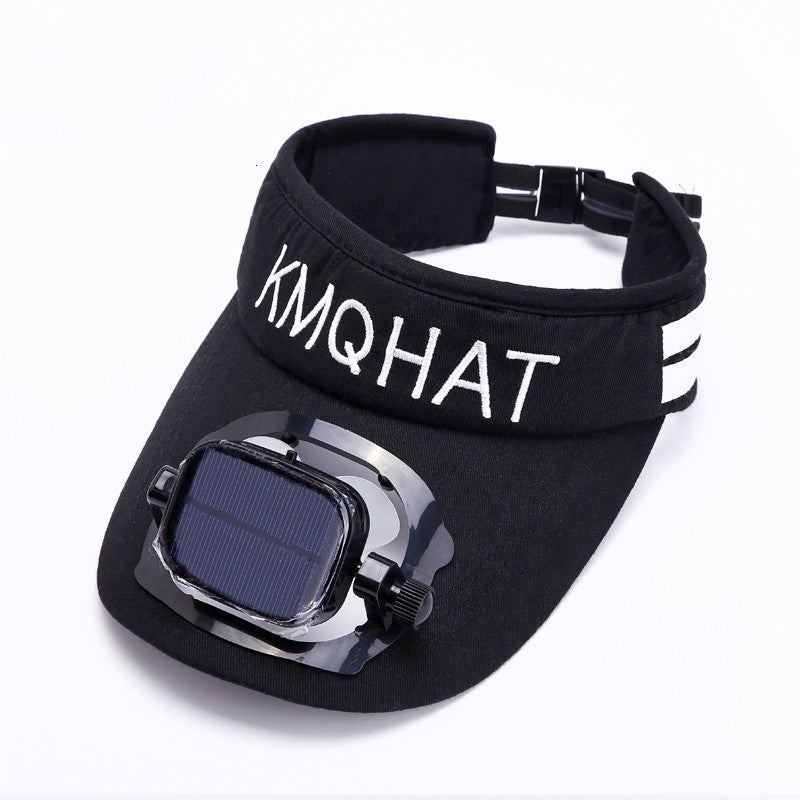
Avelena | Sonnenblendenhut mit solarbetriebenem Ventilator, für Camping, Wandern
Schützen Sie Ihr Gesicht vor der Sonneneinstrahlung und bleiben Sie dabei angenehm kühl. Dieser innovative, solarbetriebene Ventilator hilft Ihnen, die Hitze des Sommers auf stilvolle Weise zu bewältigen. Sowohl die Geschwindigkeit als auch der Neigungswinkel des Ventilators sind individuell anpassbar. Der 800mAh Lithiumakku ermöglicht eine USB-Aufladung und sorgt für eine Betriebsdauer von 8 bis 16 Stunden, je nach verwendeter Geschwindigkeit. Er sorgt wirksam für eine erfrischende Brise und eignet sich somit hervorragend für sportliche Aktivitäten wie Tennis. Er verfügt über einen verstellbaren Riemen auf der Rückseite, sodass er sicher getragen werden kann. Diese trendige Visierkappe rundet Ihre Sommergarderobe perfekt ab.
Brand: Avelena
Category: Apparel & Accessories > Clothing Accessories > Hats > Visors